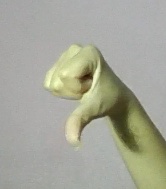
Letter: waw